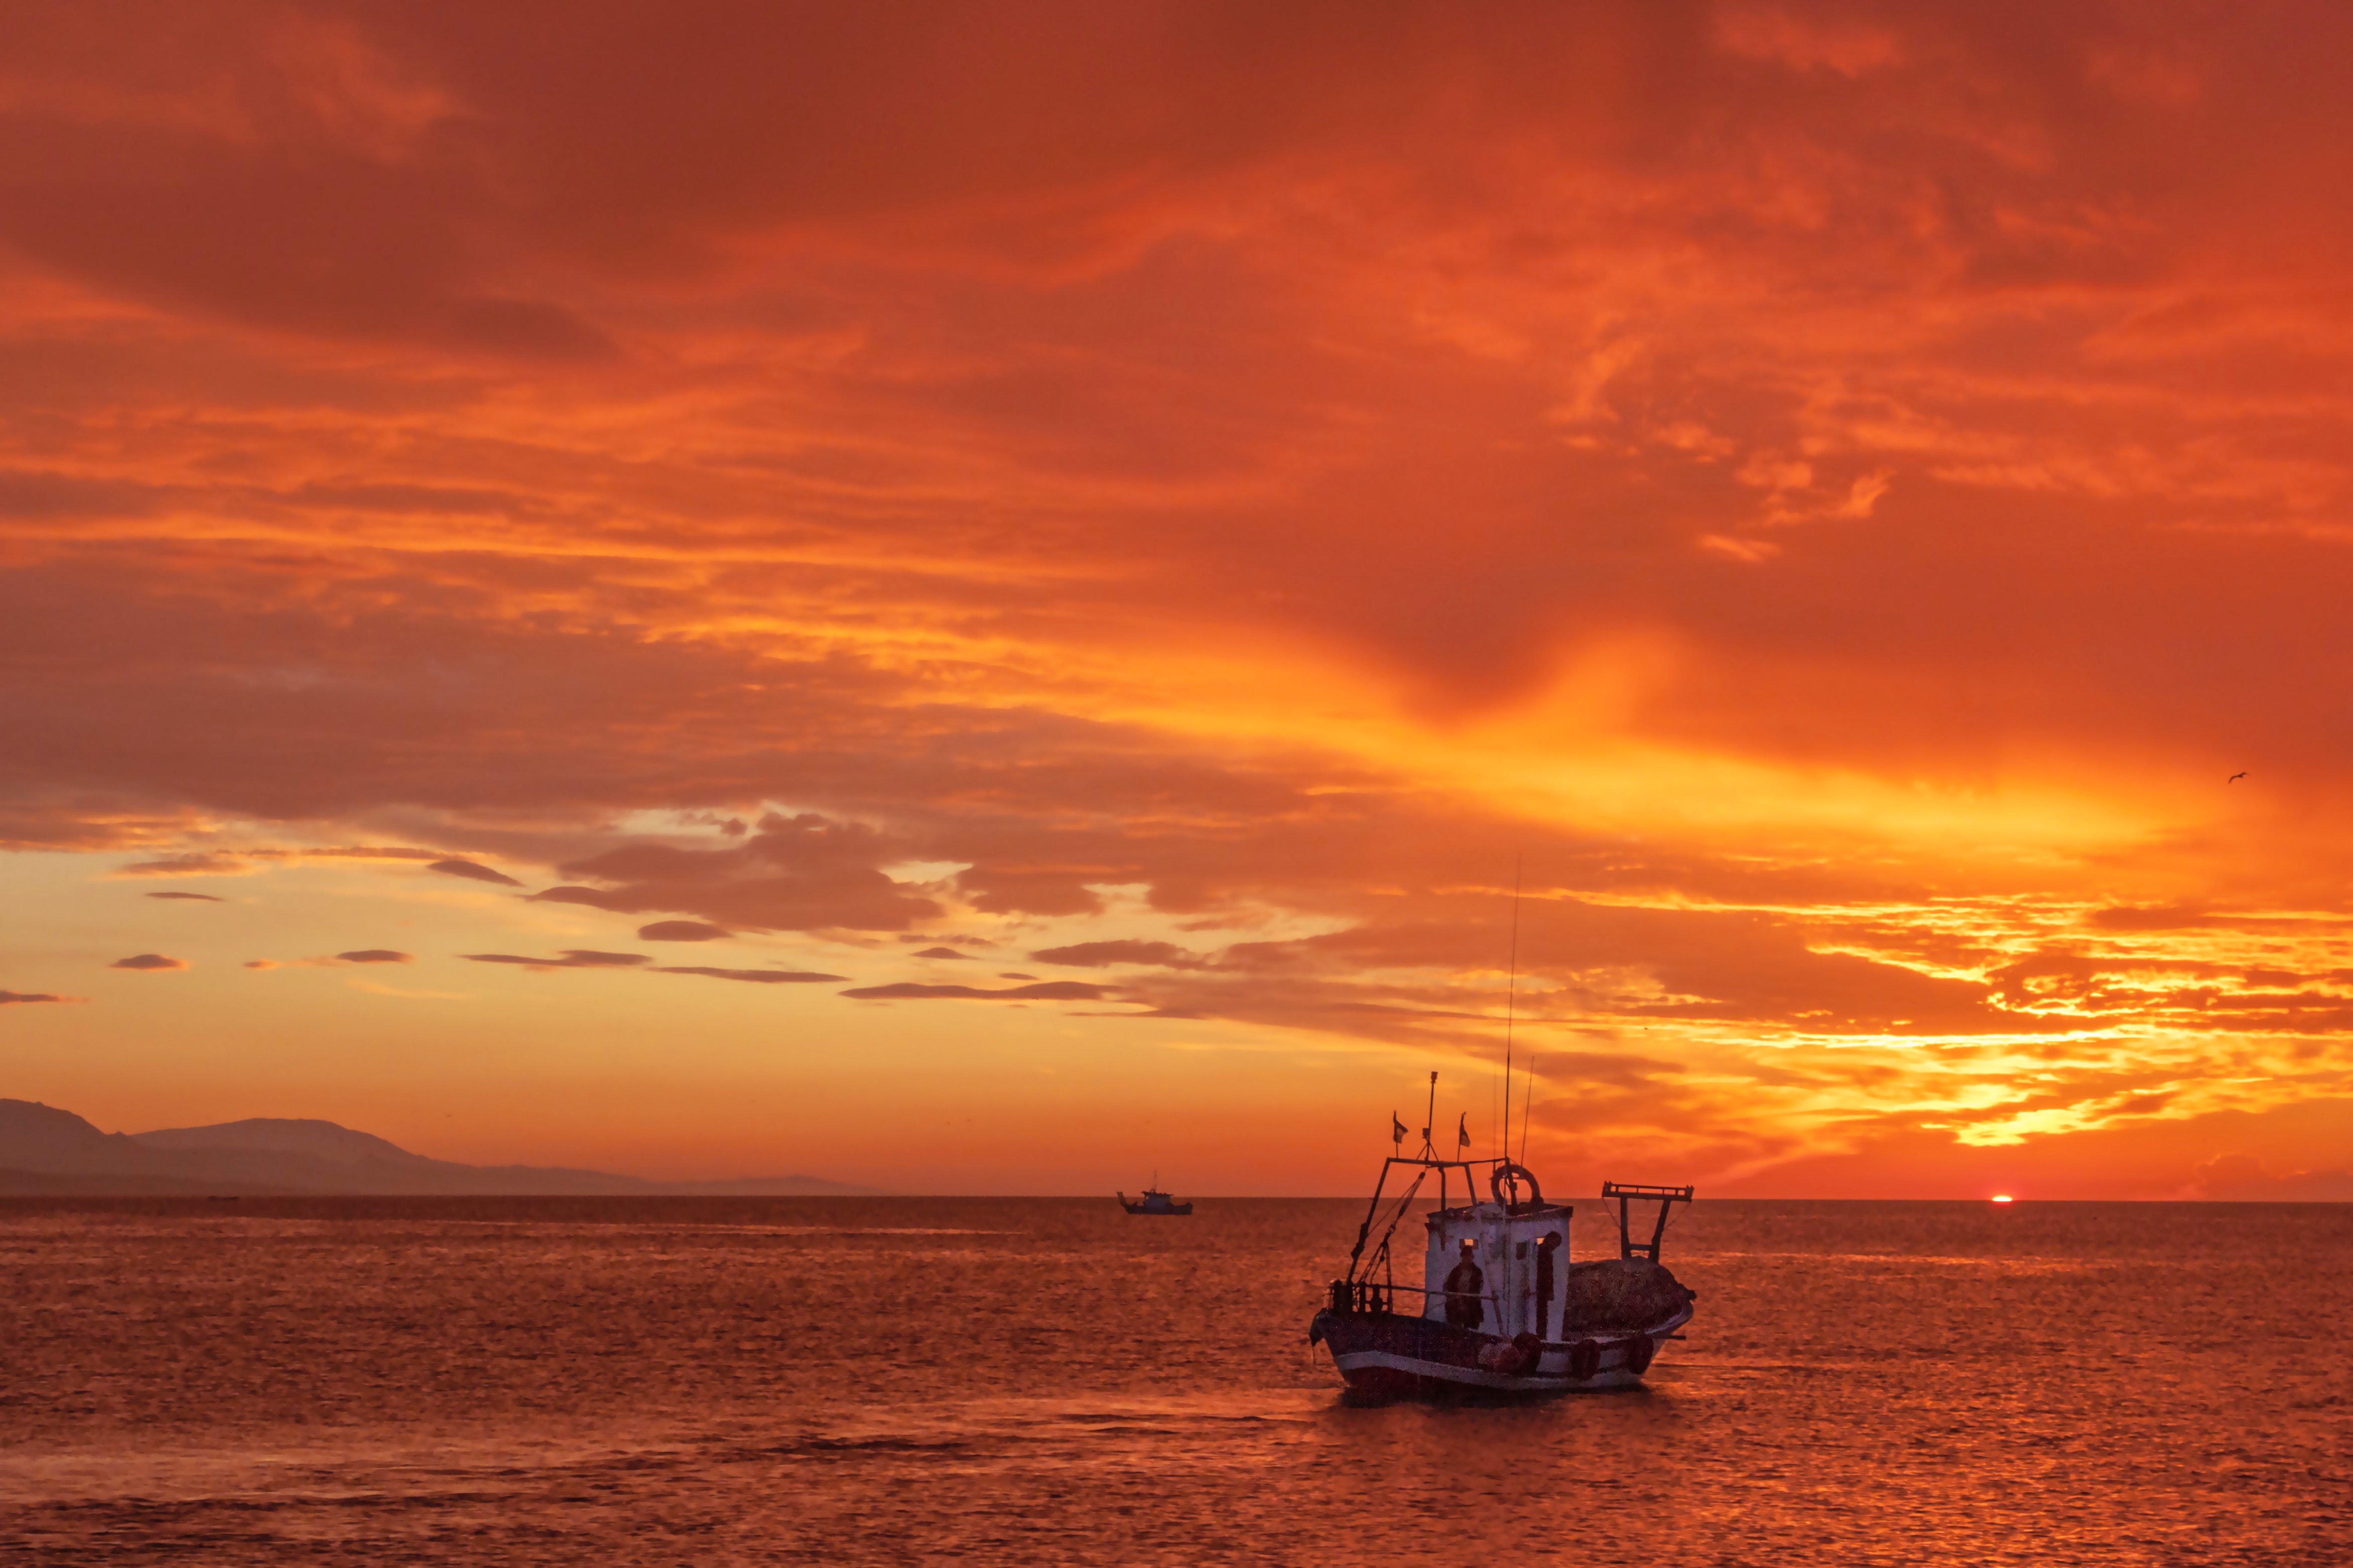
beach, sea, coast, ocean, horizon, cloud, sky, sun, sunrise, sunset, morning, shore, dawn, dusk, evening, vehicle, bay, afterglow